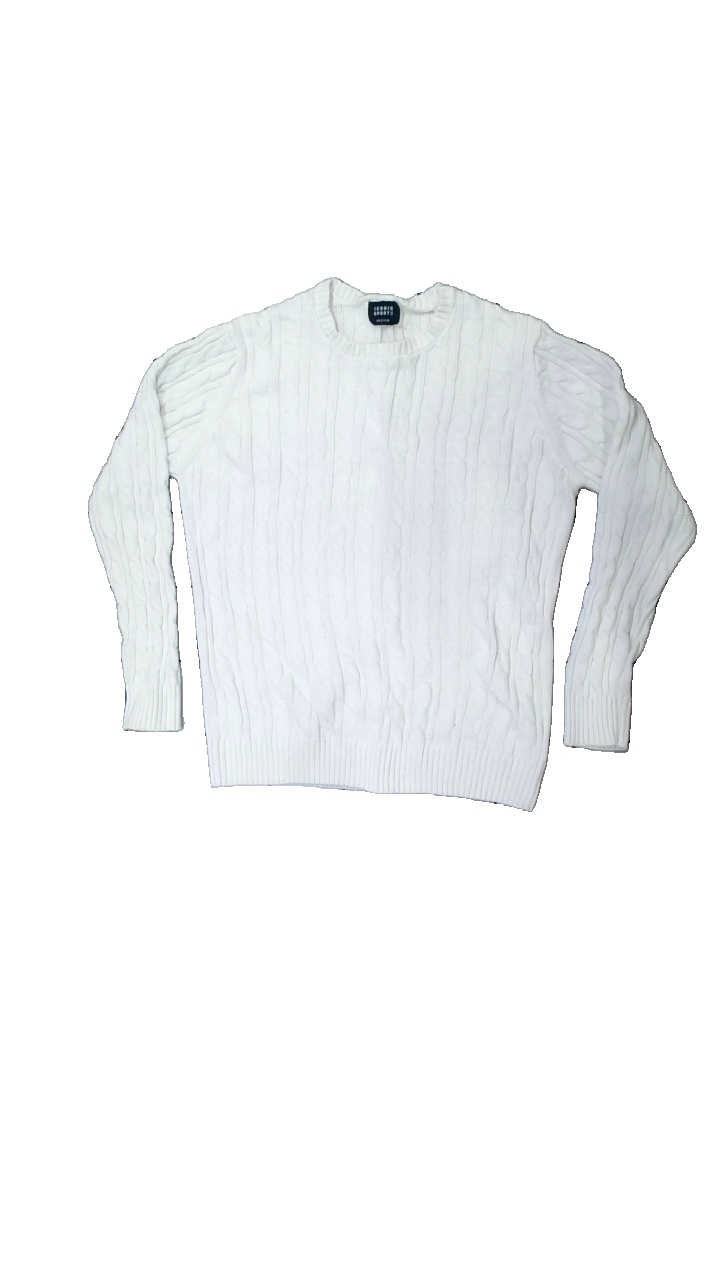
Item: Sweater (Men)
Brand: Lager 157
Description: White knitted sweater from Lager 157, size M. Okay condition.
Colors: White
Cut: Regular, C-collar
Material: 100% cott
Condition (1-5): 3
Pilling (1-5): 5
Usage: Reuse
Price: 50-100